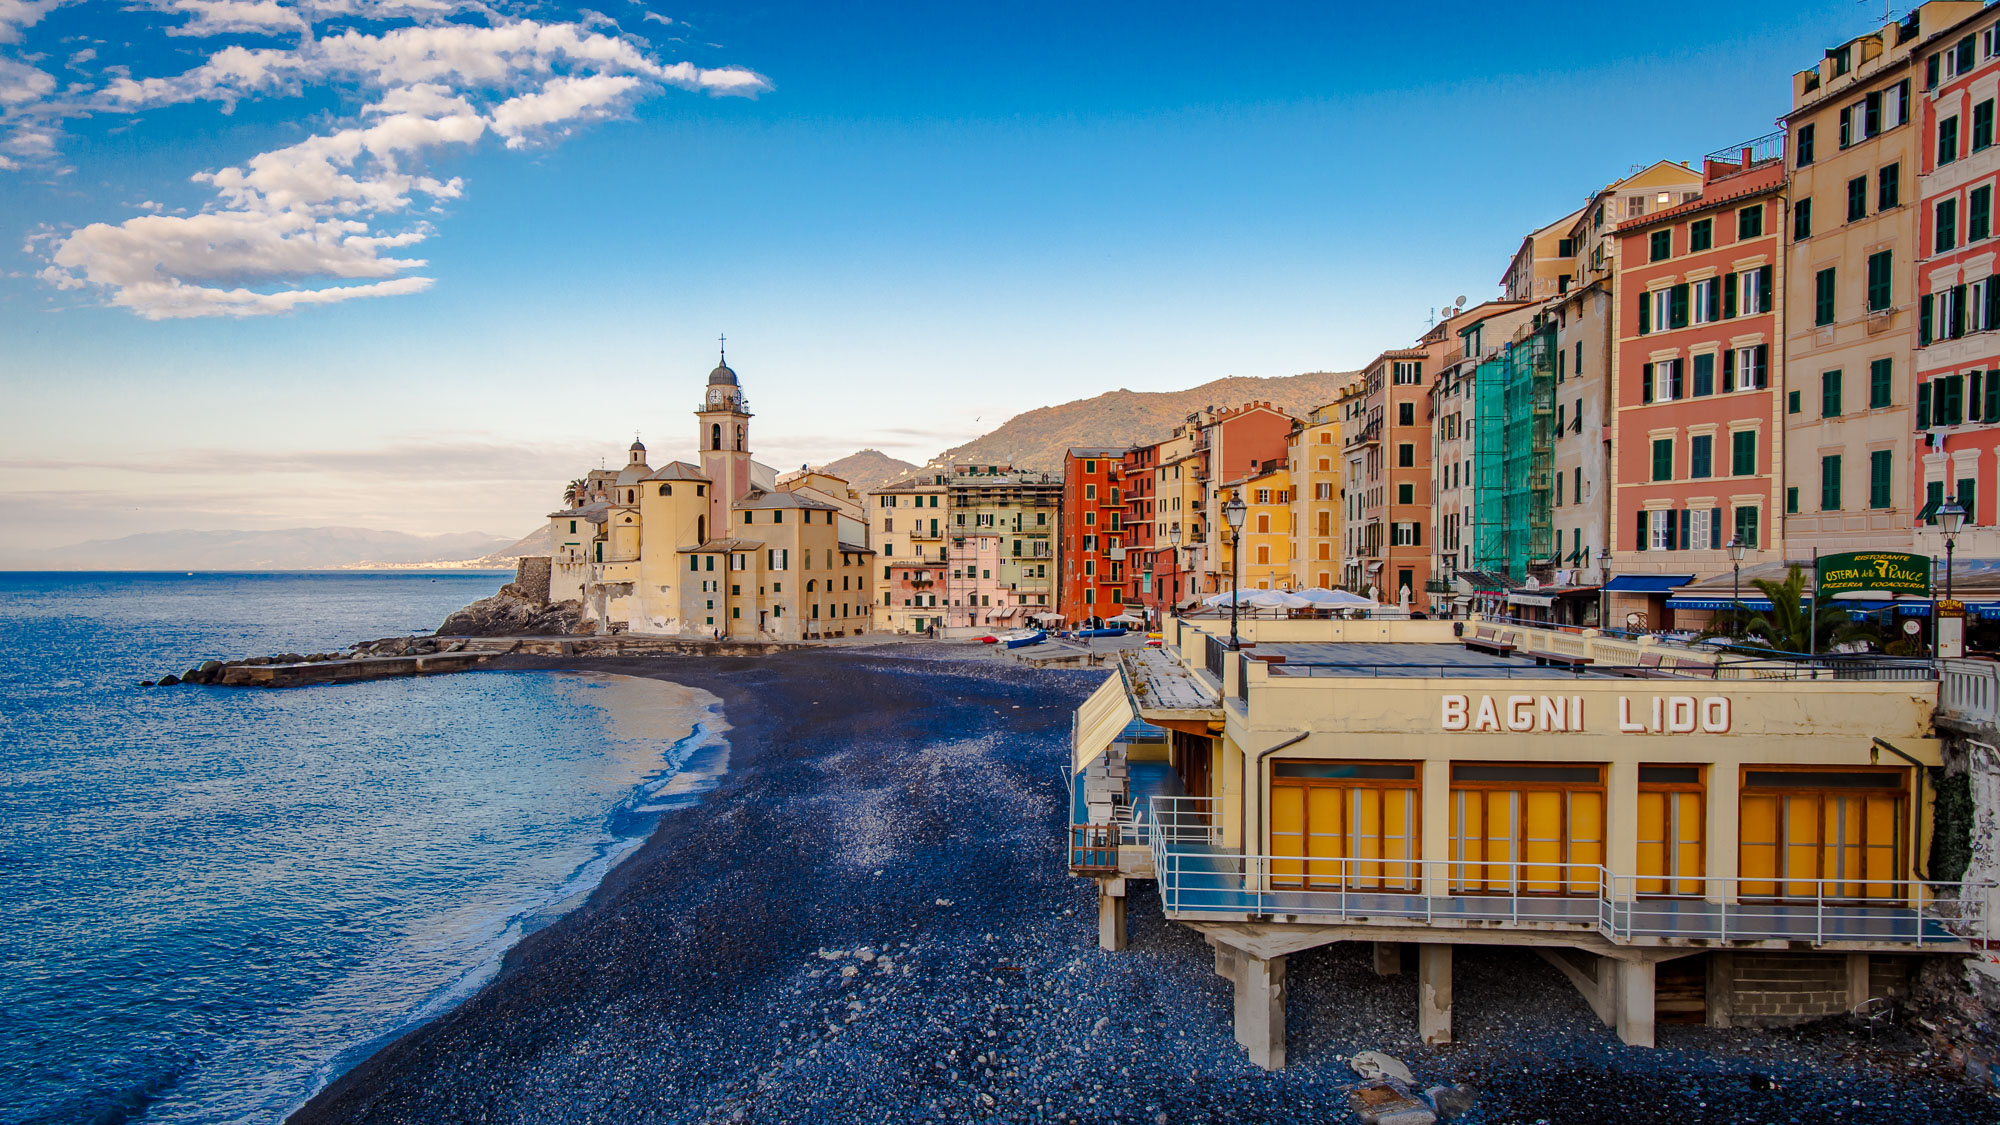
excellen, trip, sky, town, sea, coast, tourism, city, shore, architecture, morning, building, ocean, vacation, coastal and oceanic landforms, summer, cloud, travel, horizon, real estate, bay, cliff, evening, tourist attraction, beach, mountain, house, palace, world, terrain, wave